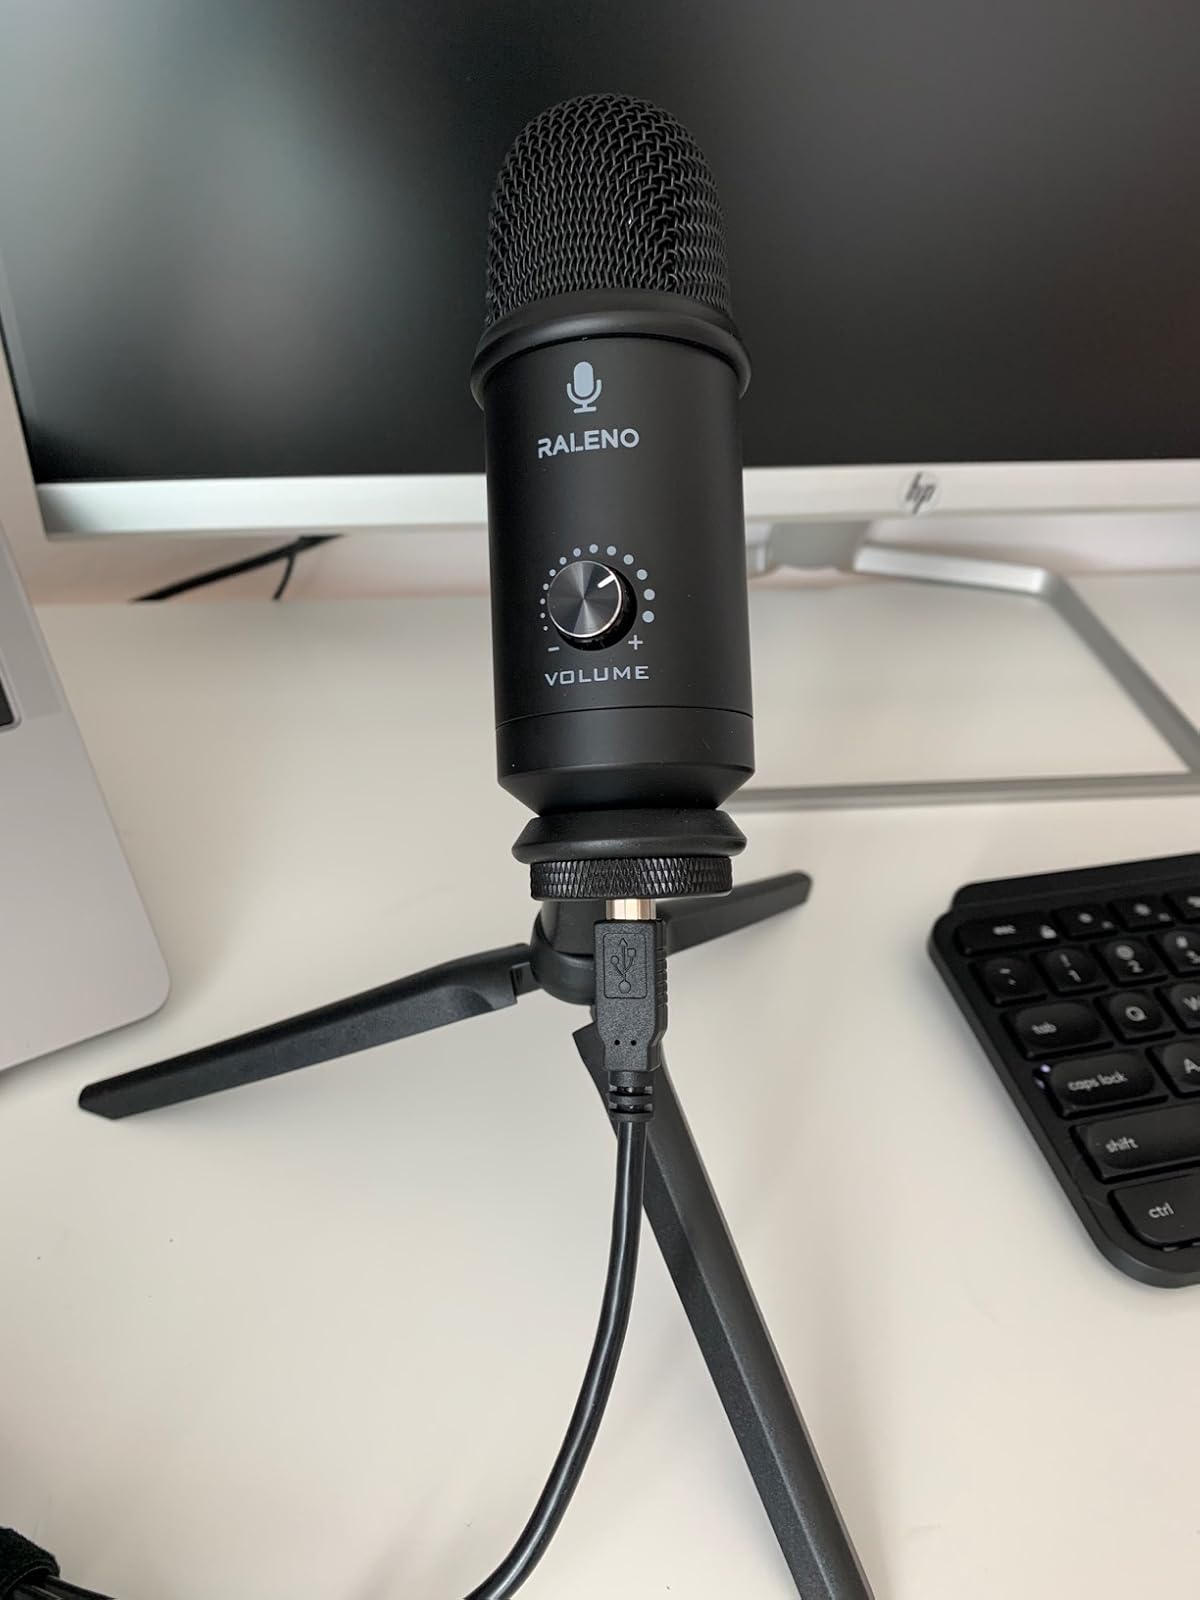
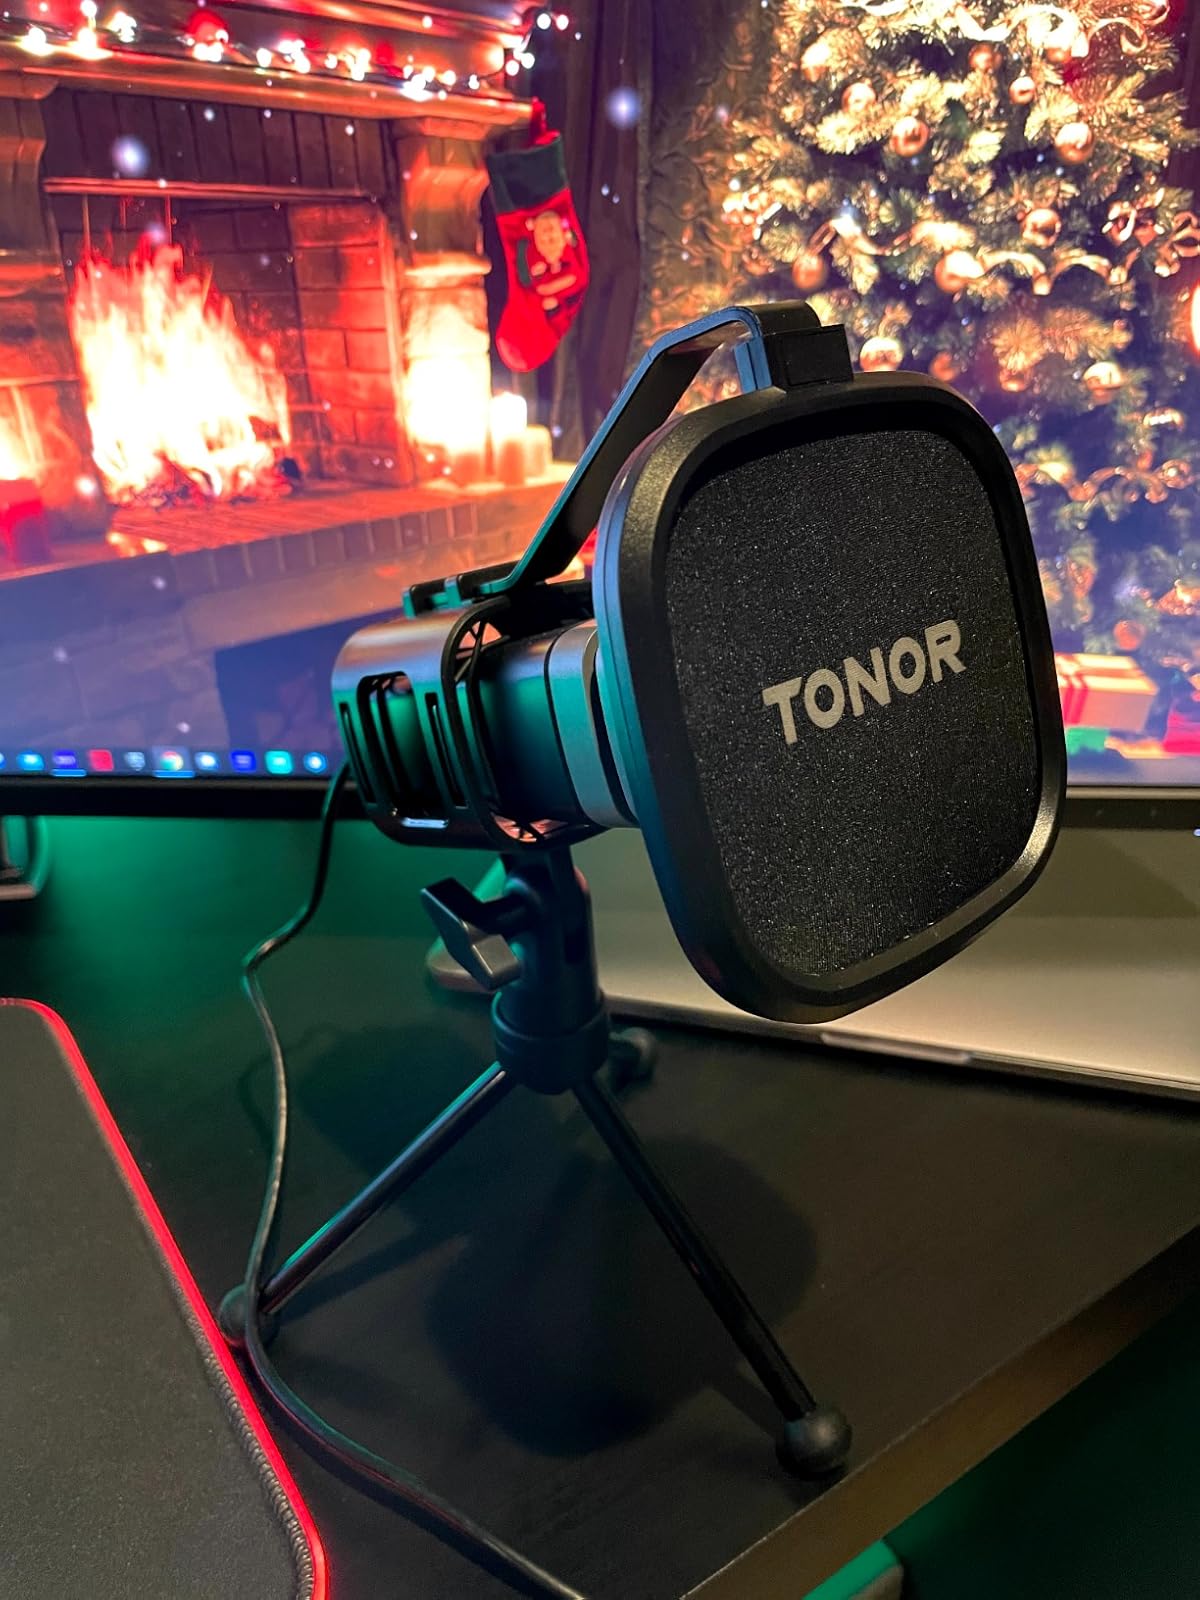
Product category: microphone
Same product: no